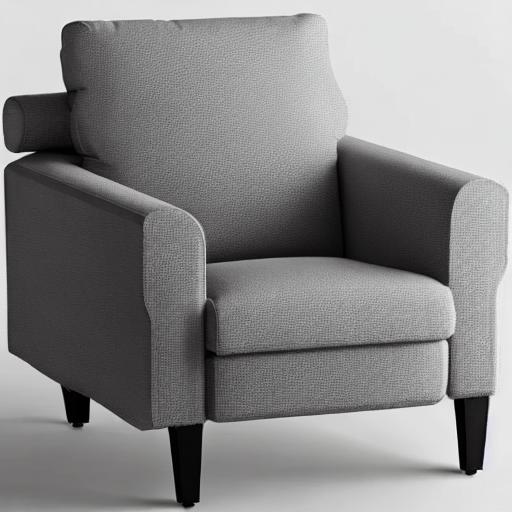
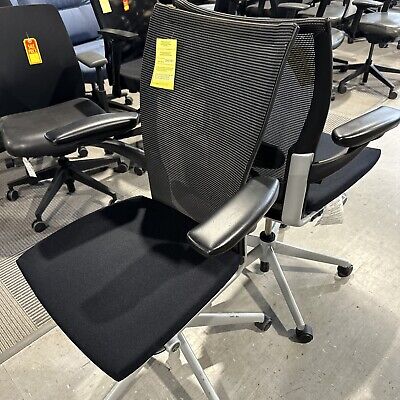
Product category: items_chair
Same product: no